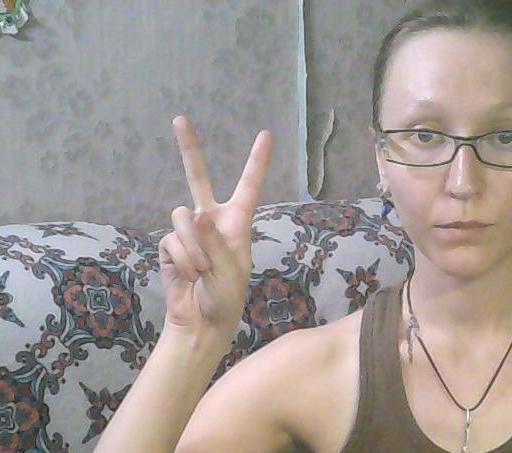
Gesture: peace